Sky position (RA, Dec in degrees): 188.97, 11.611
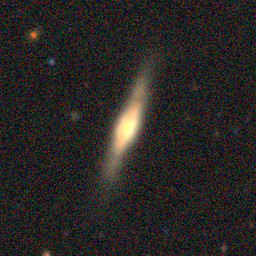
Galaxy morphology: Edge-on Galaxies with Bulge